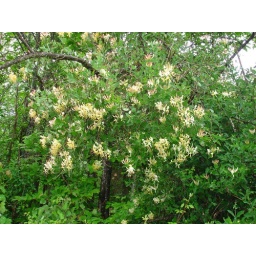
Wild honeysuckle is clothing about thirty trees in the back garden